Train lights

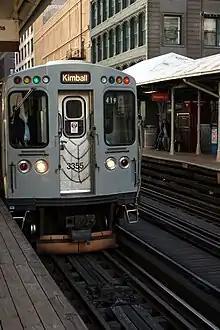
Classification lights on a train on the Chicago "L". Here, they are used to indicate the line and destination of the train.

Also known as marker lights, these are used to provide information on the type and status of a train. Traditionally, classification lights existed in three colors: white lights indicated an "extra" train (a train that is not scheduled but added due to demand), green lights were displayed on a regularly scheduled train that was being followed by additional sections (trains running under the same schedule), and red lights indicated the rear of a train.